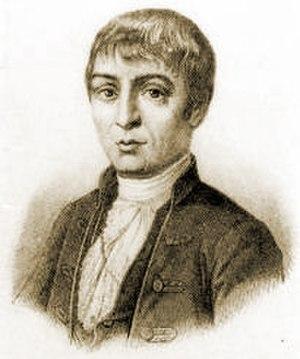
Hipólito Ruiz López était un botaniste espagnol de la fin du XVIIIᵉ et du début du XIXᵉ siècle.